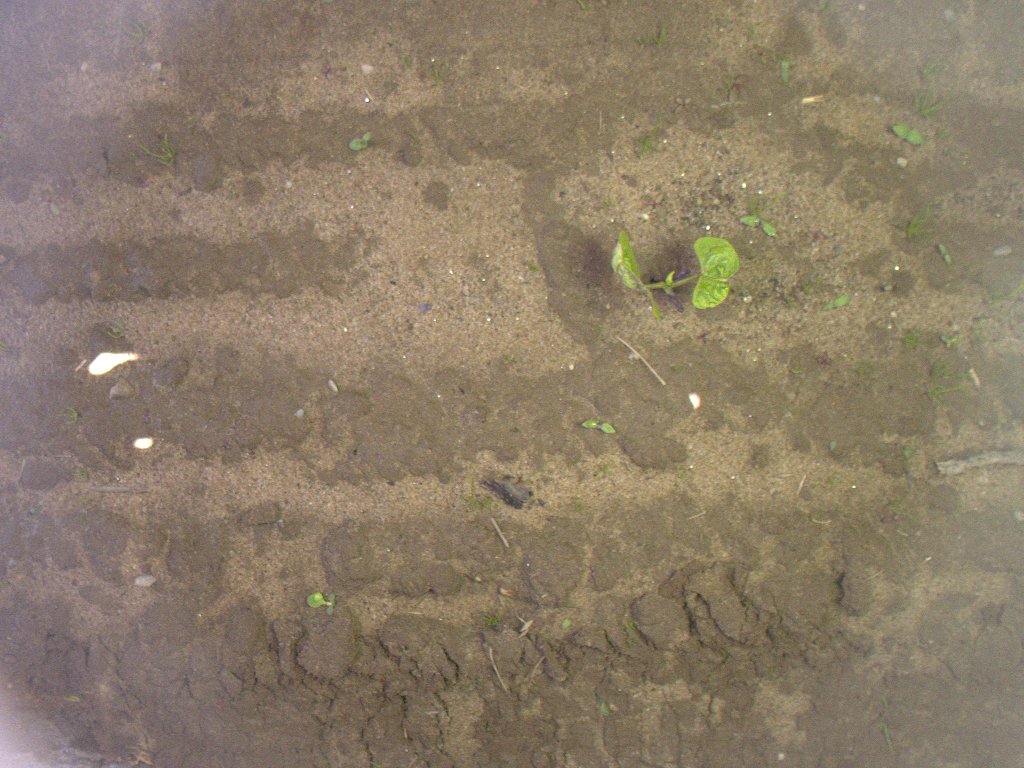
Crop: bean
Objects: bean, stem_bean